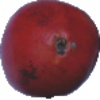
Label: pomegranate